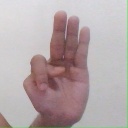
अक्षर: भ